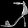
Label: Sandal